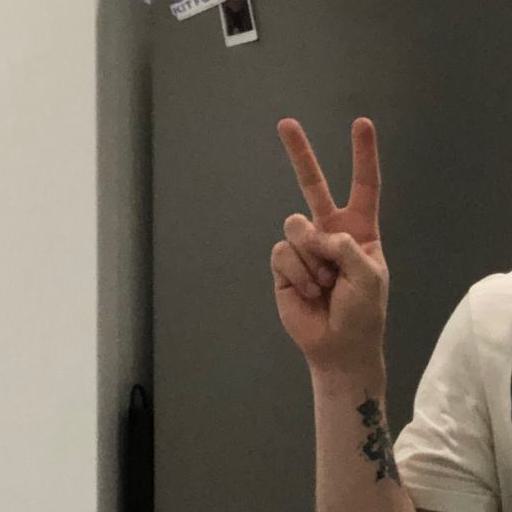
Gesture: peace